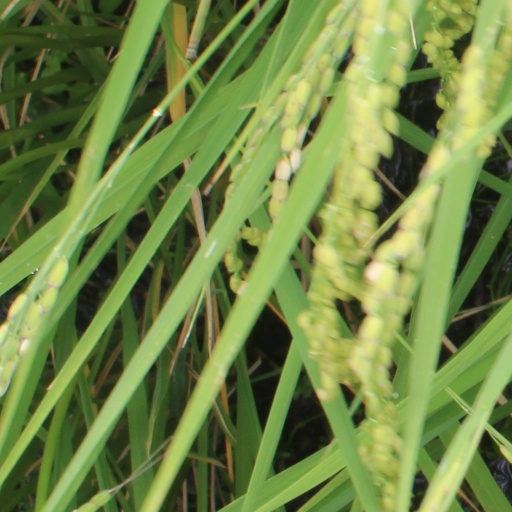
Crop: rice